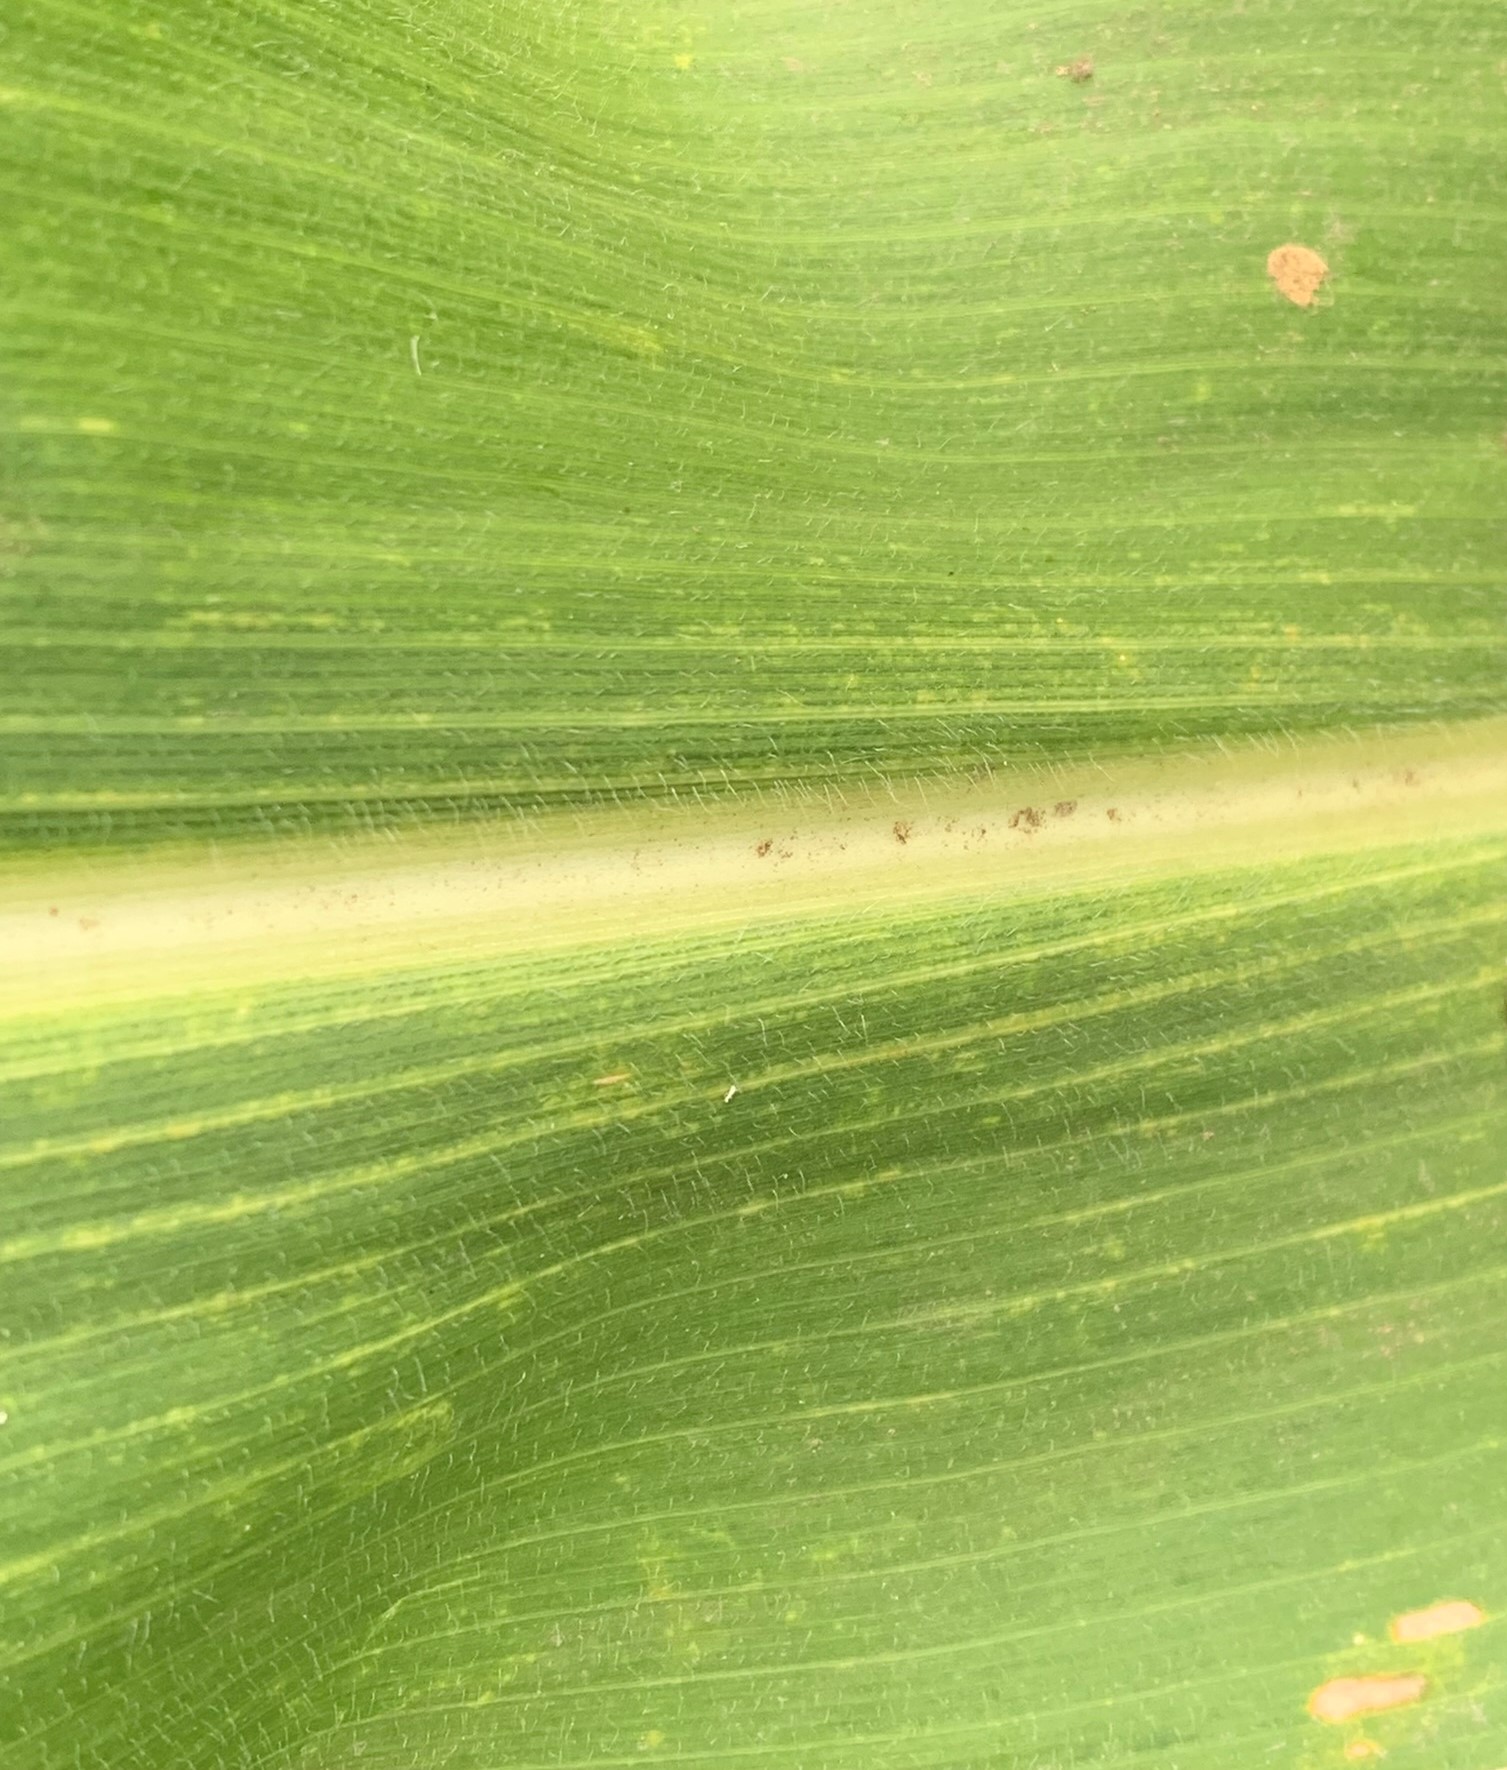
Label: MLN